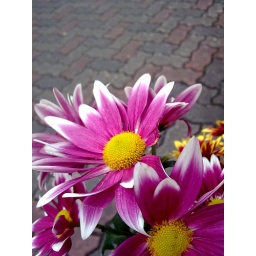
from a pot of flowers near the queue line of Cyclone (thrill ride in Genting)